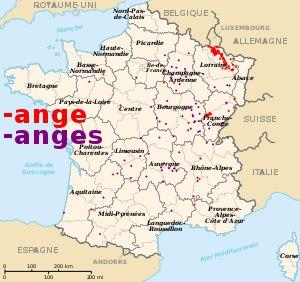
Les divers toponymes de Lorraine sont souvent connus par des noms très différents selon la langue dans laquelle on s'exprime. Cet article permet de comprendre l'origine linguistique et historique de cette diversité et liste un certain nombre de correspondances.